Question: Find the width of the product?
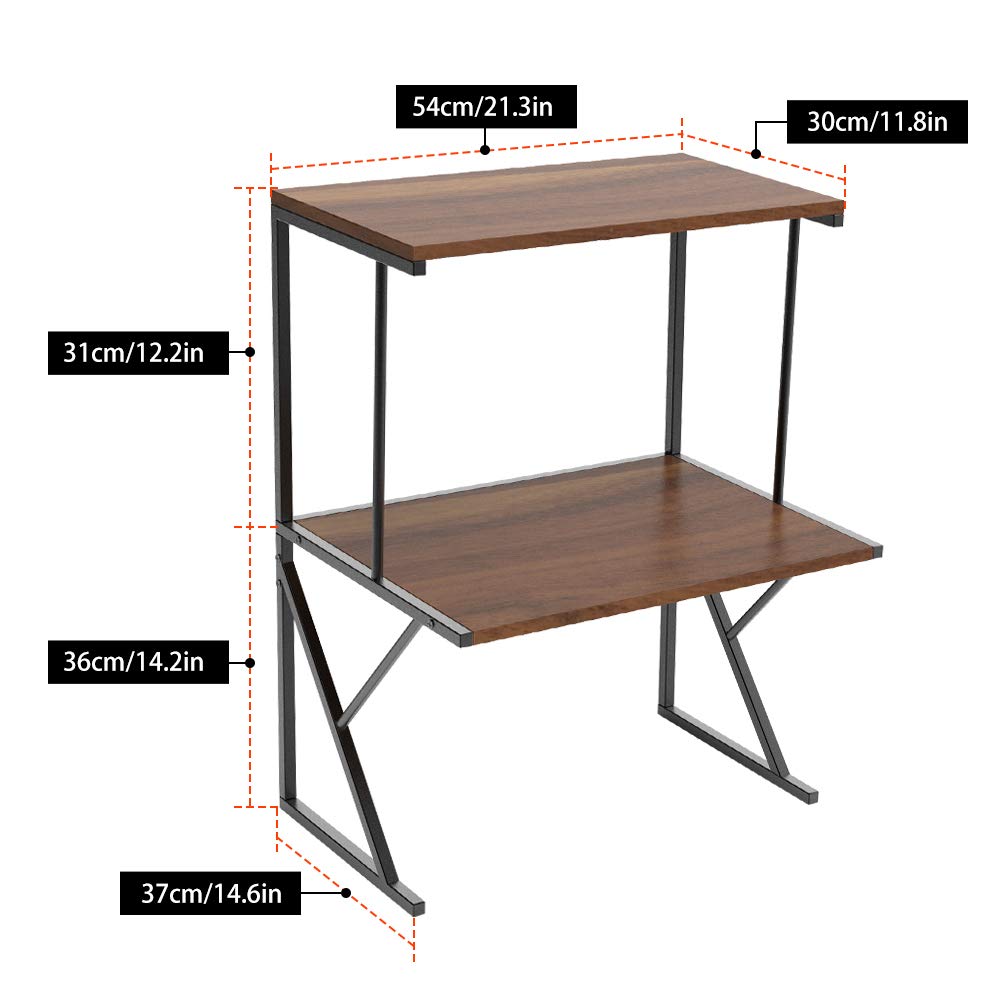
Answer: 54.0 centimetre